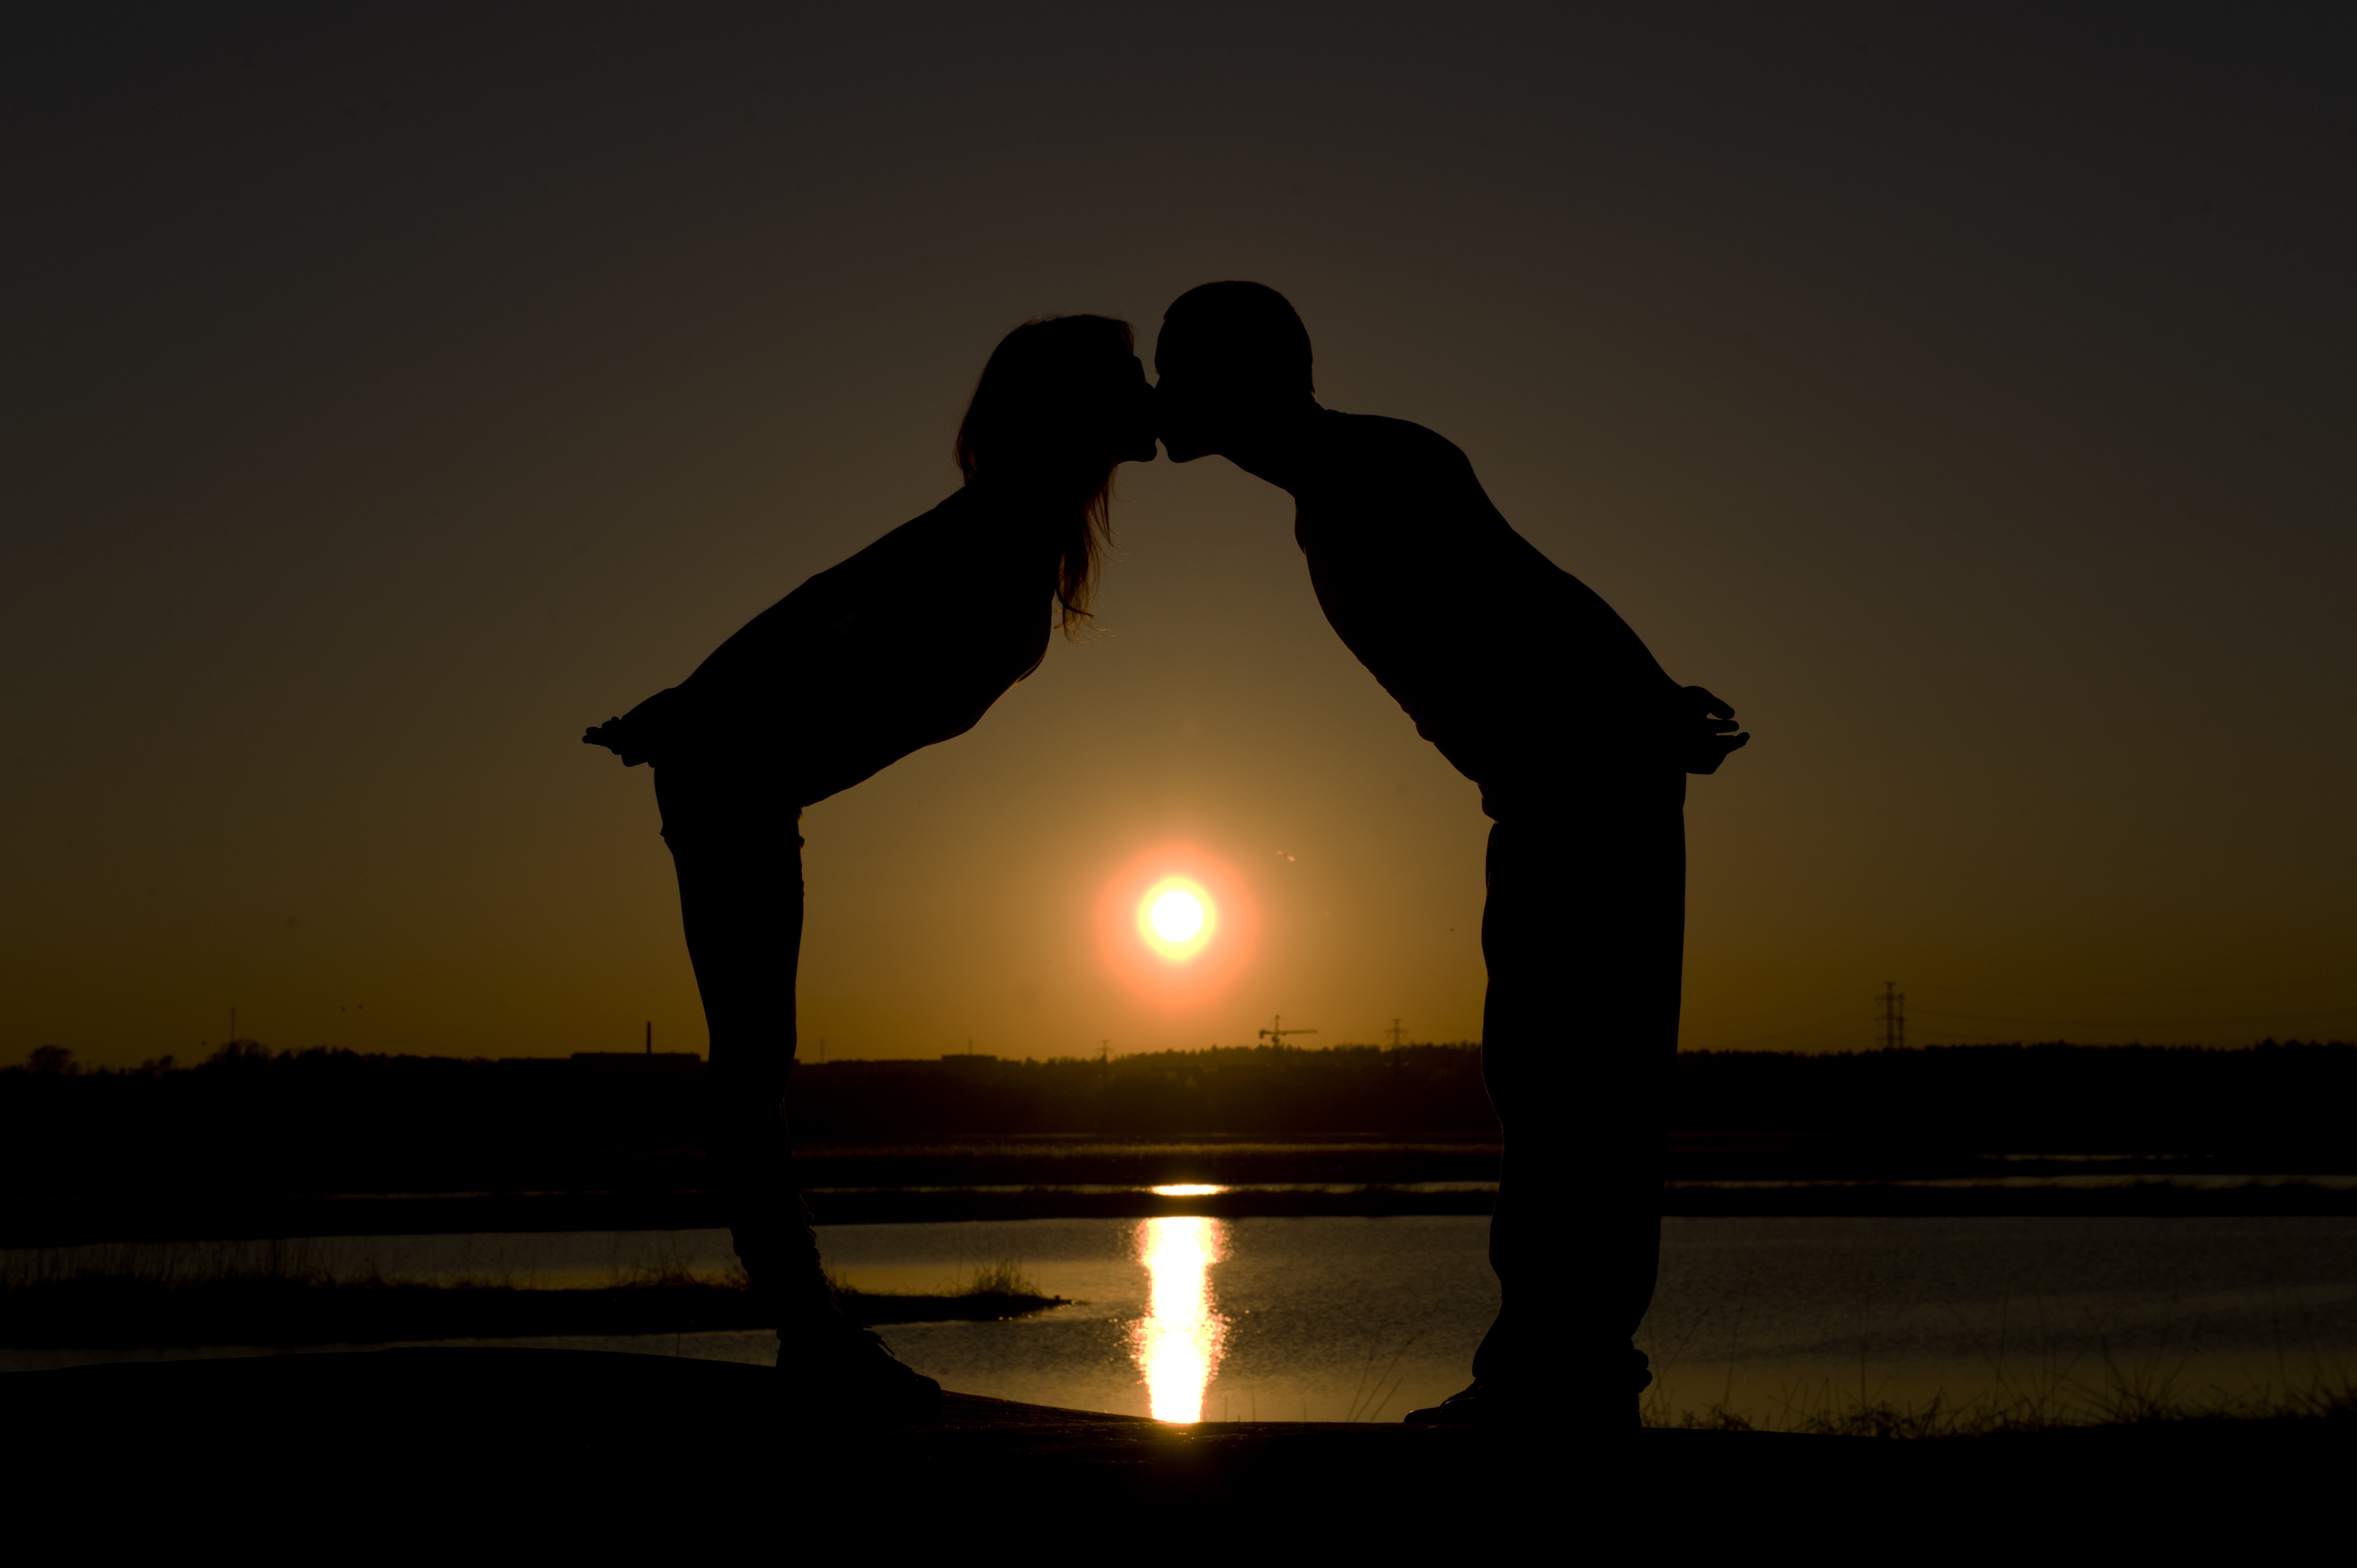
horizon, silhouette, light, sun, sunrise, sunset, sunlight, morning, dawn, dusk, evening, reflection, shadow, darkness, kissing, backlighting, backlit, silhouettes, a couple of, a kiss on the, in love with